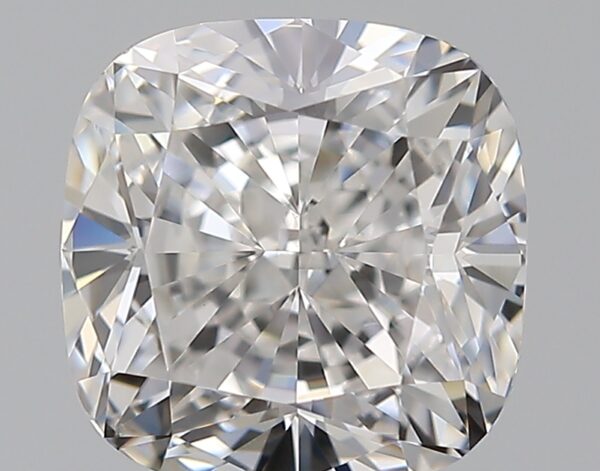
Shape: cushion
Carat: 1.02
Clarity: VS1
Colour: F
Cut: EX
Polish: EX
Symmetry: VG
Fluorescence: ST
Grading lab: GIA
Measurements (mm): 5.65 x 5.57 x 3.79